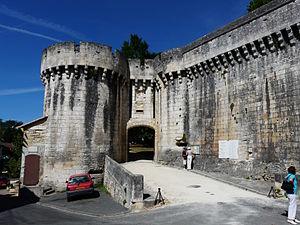
L'entrée du château de Bourdeilles, Dordogne, France
Richelieu, la Pourpre et le Sang est un téléfilm français réalisé par Henri Helman et diffusé le 11 mars 2014 sur France 3.
Bourdeilles est une commune française située dans le département de la Dordogne, en région Nouvelle-Aquitaine.